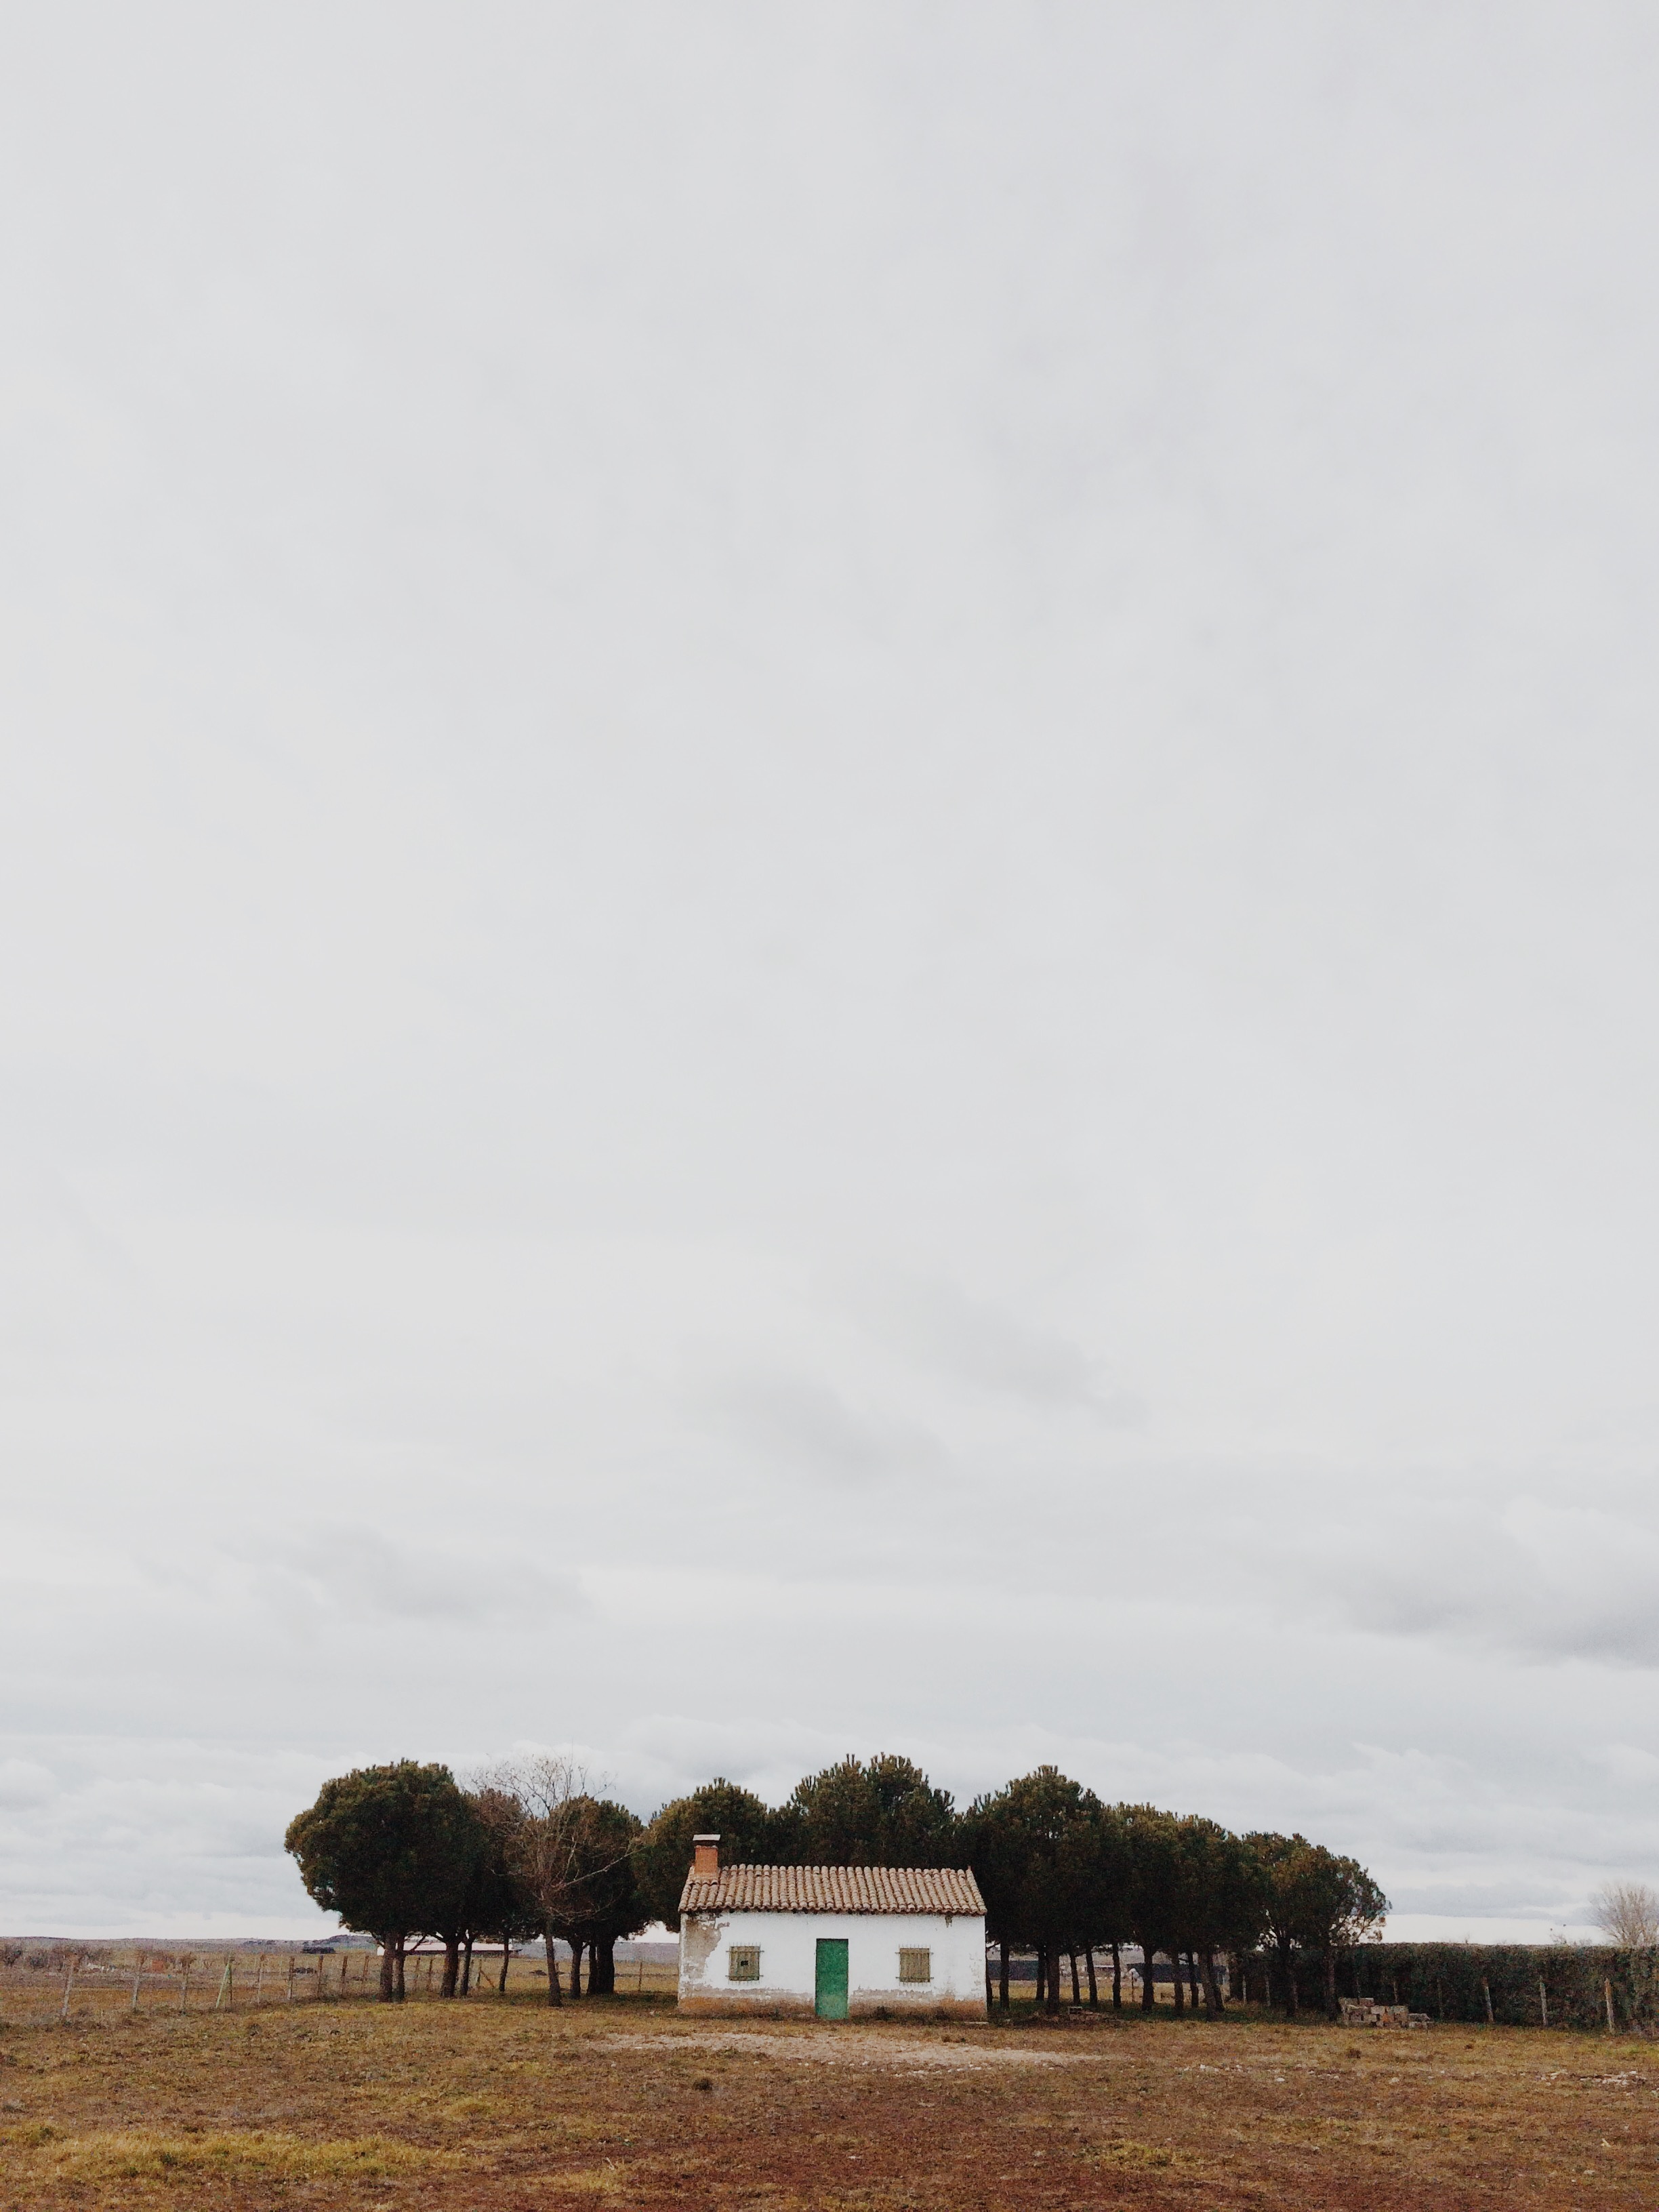
sea, tree, cloud, field, farm, countryside, house, hill, agriculture, rural area, atmospheric phenomenon